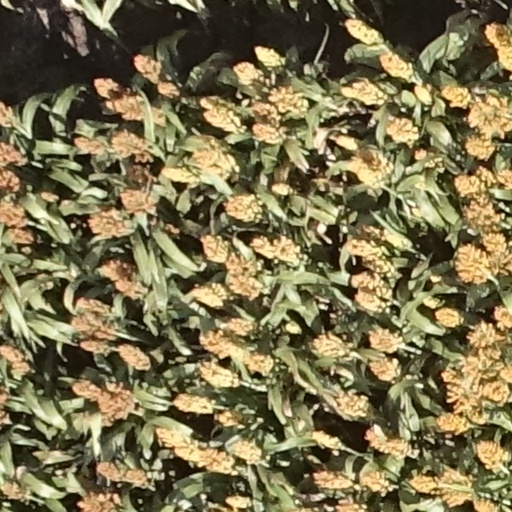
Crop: sorghum